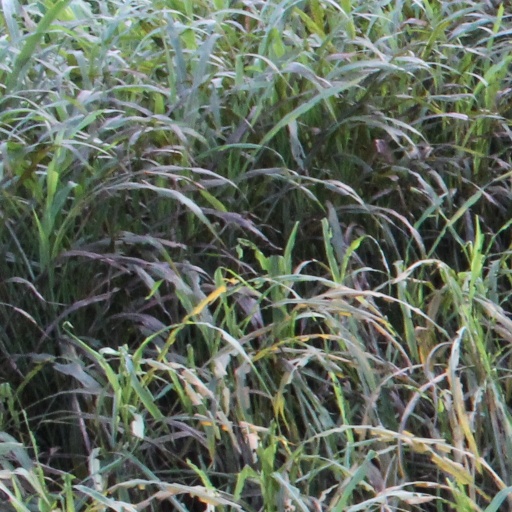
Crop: sorghum